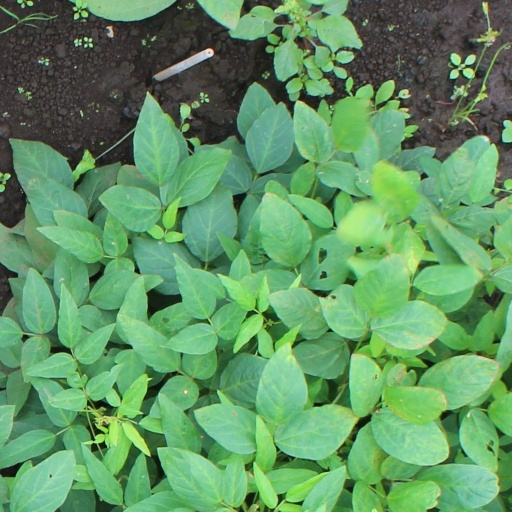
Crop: soybean